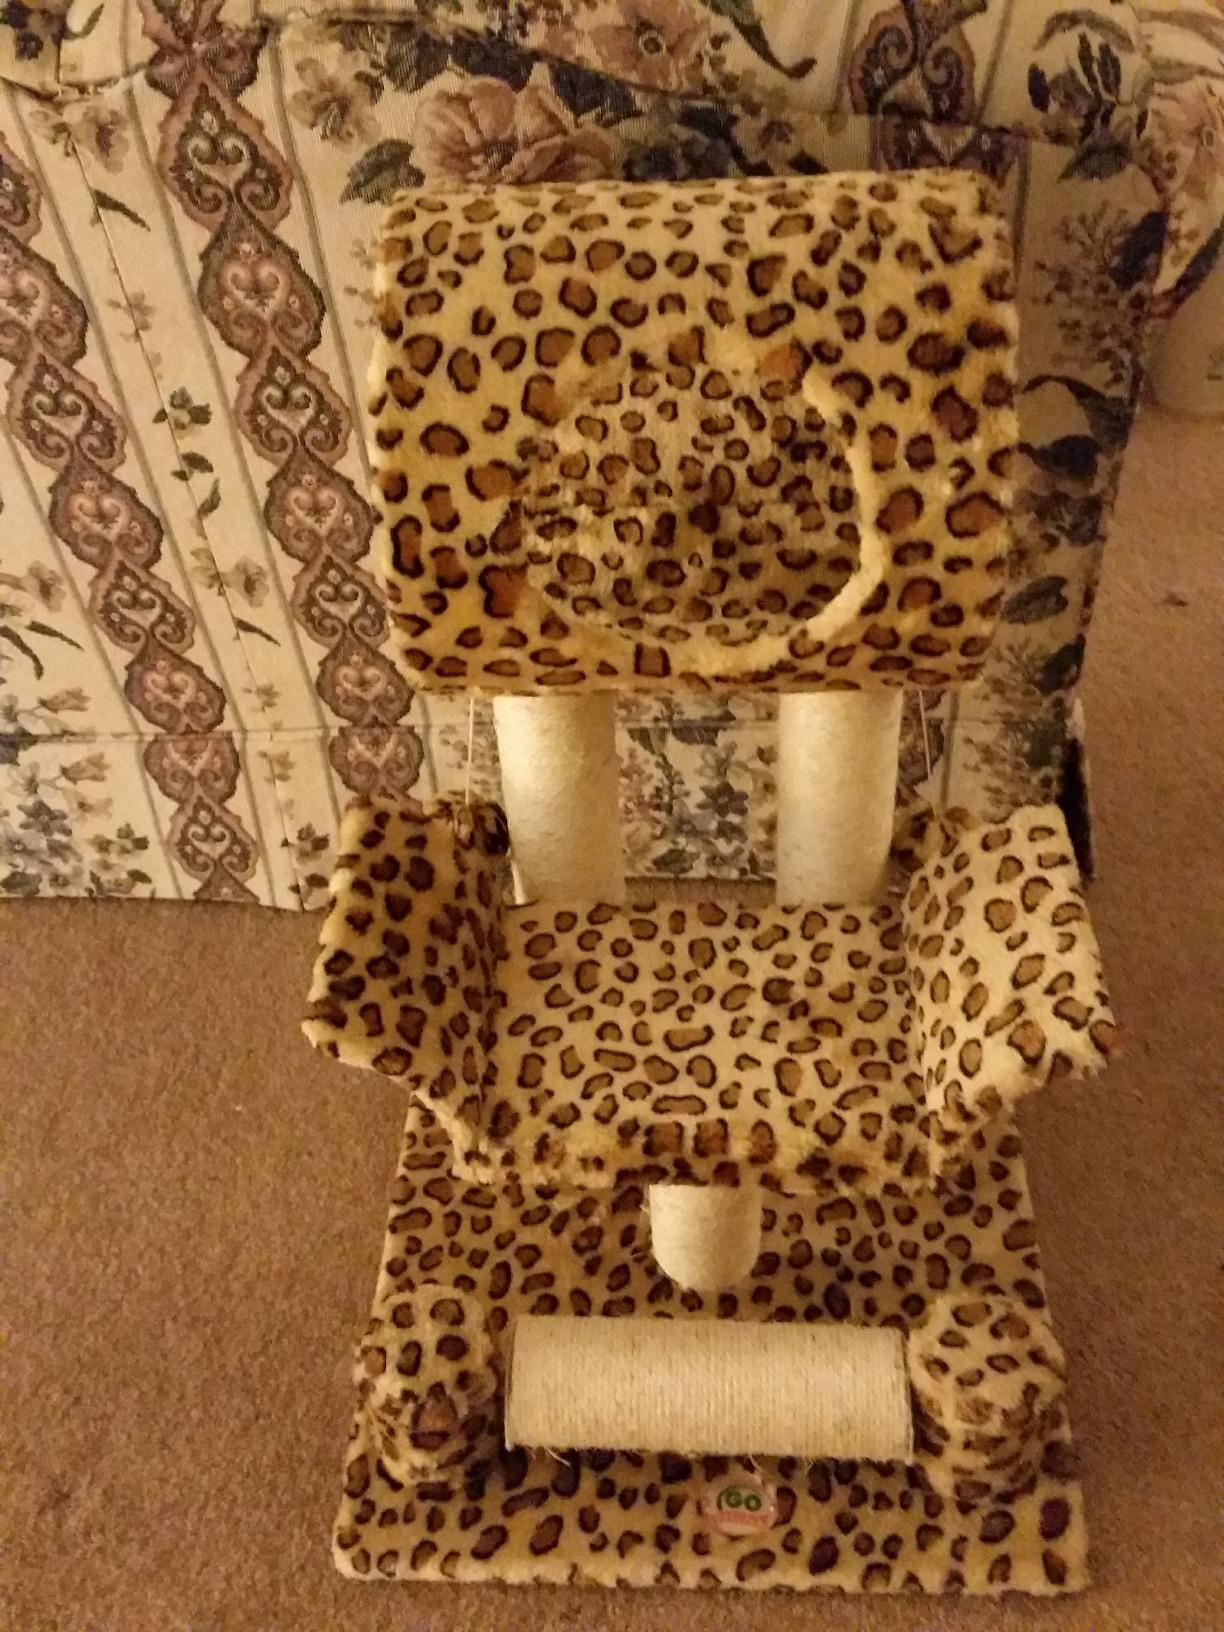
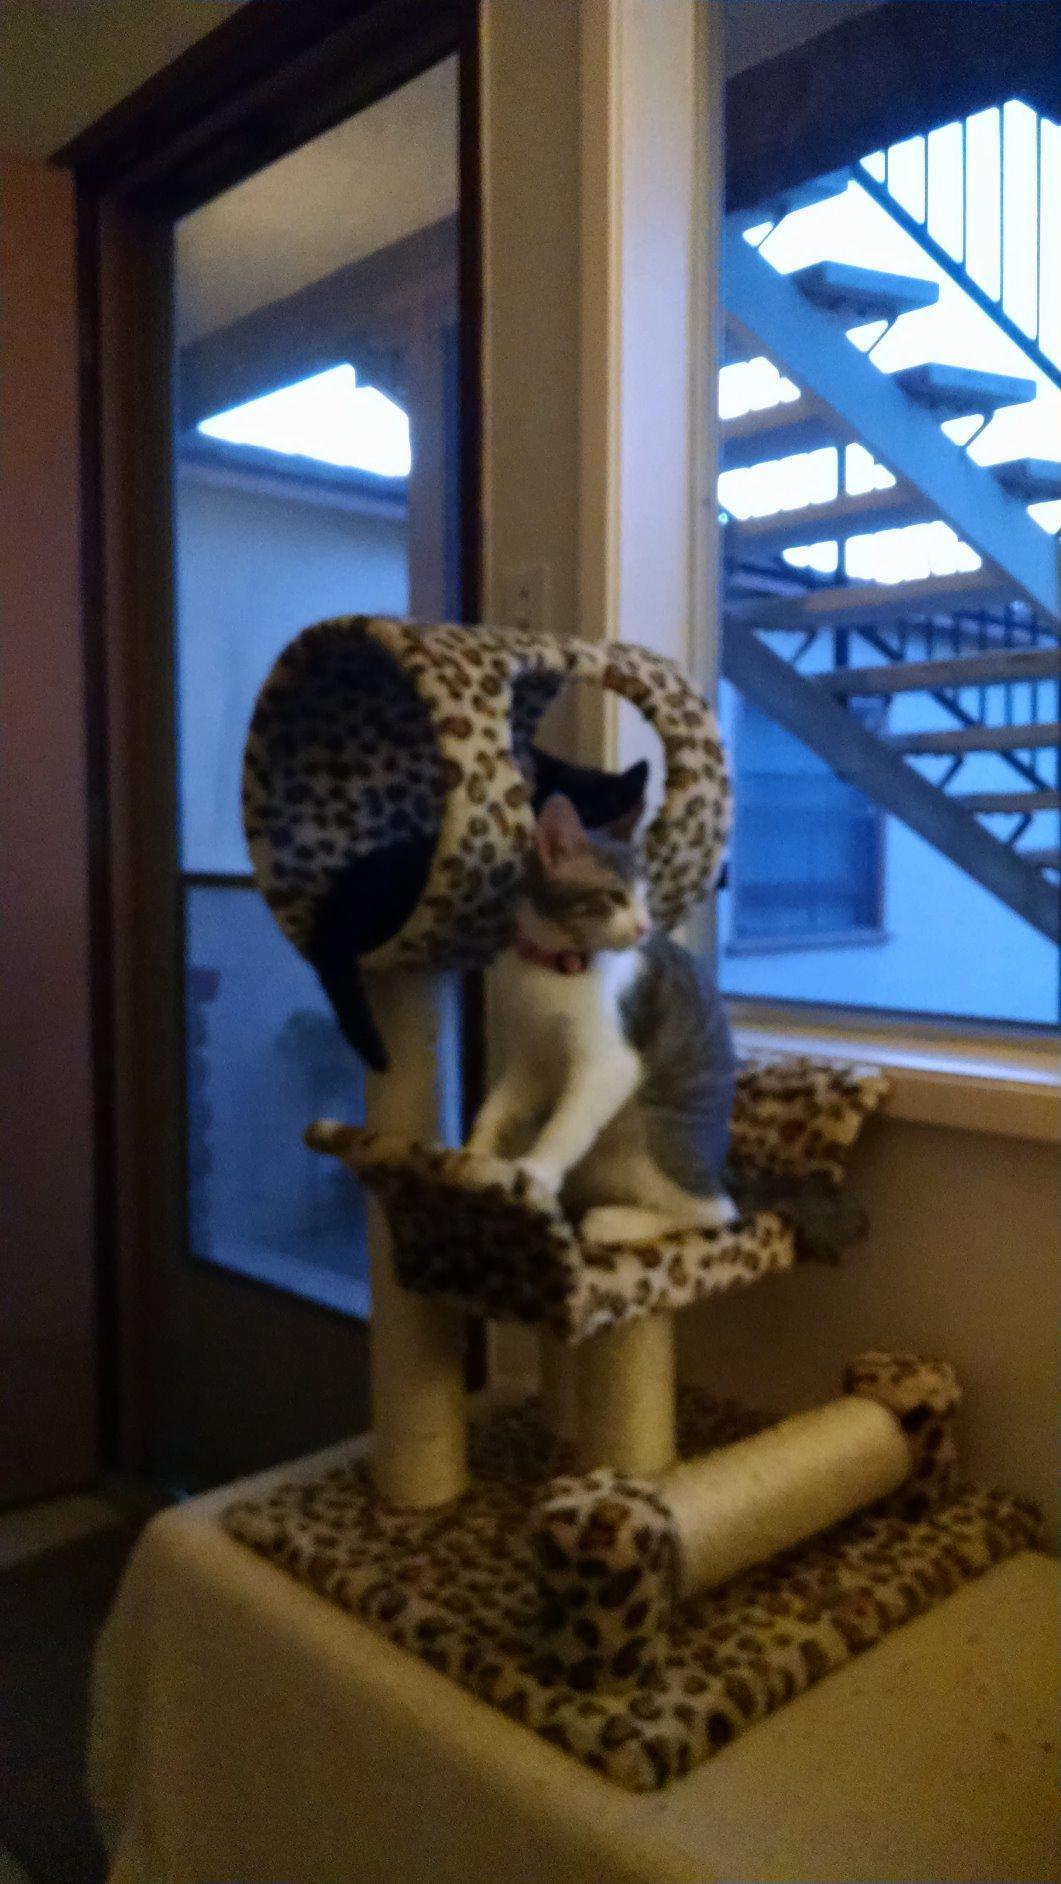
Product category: items_cat tree
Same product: yes